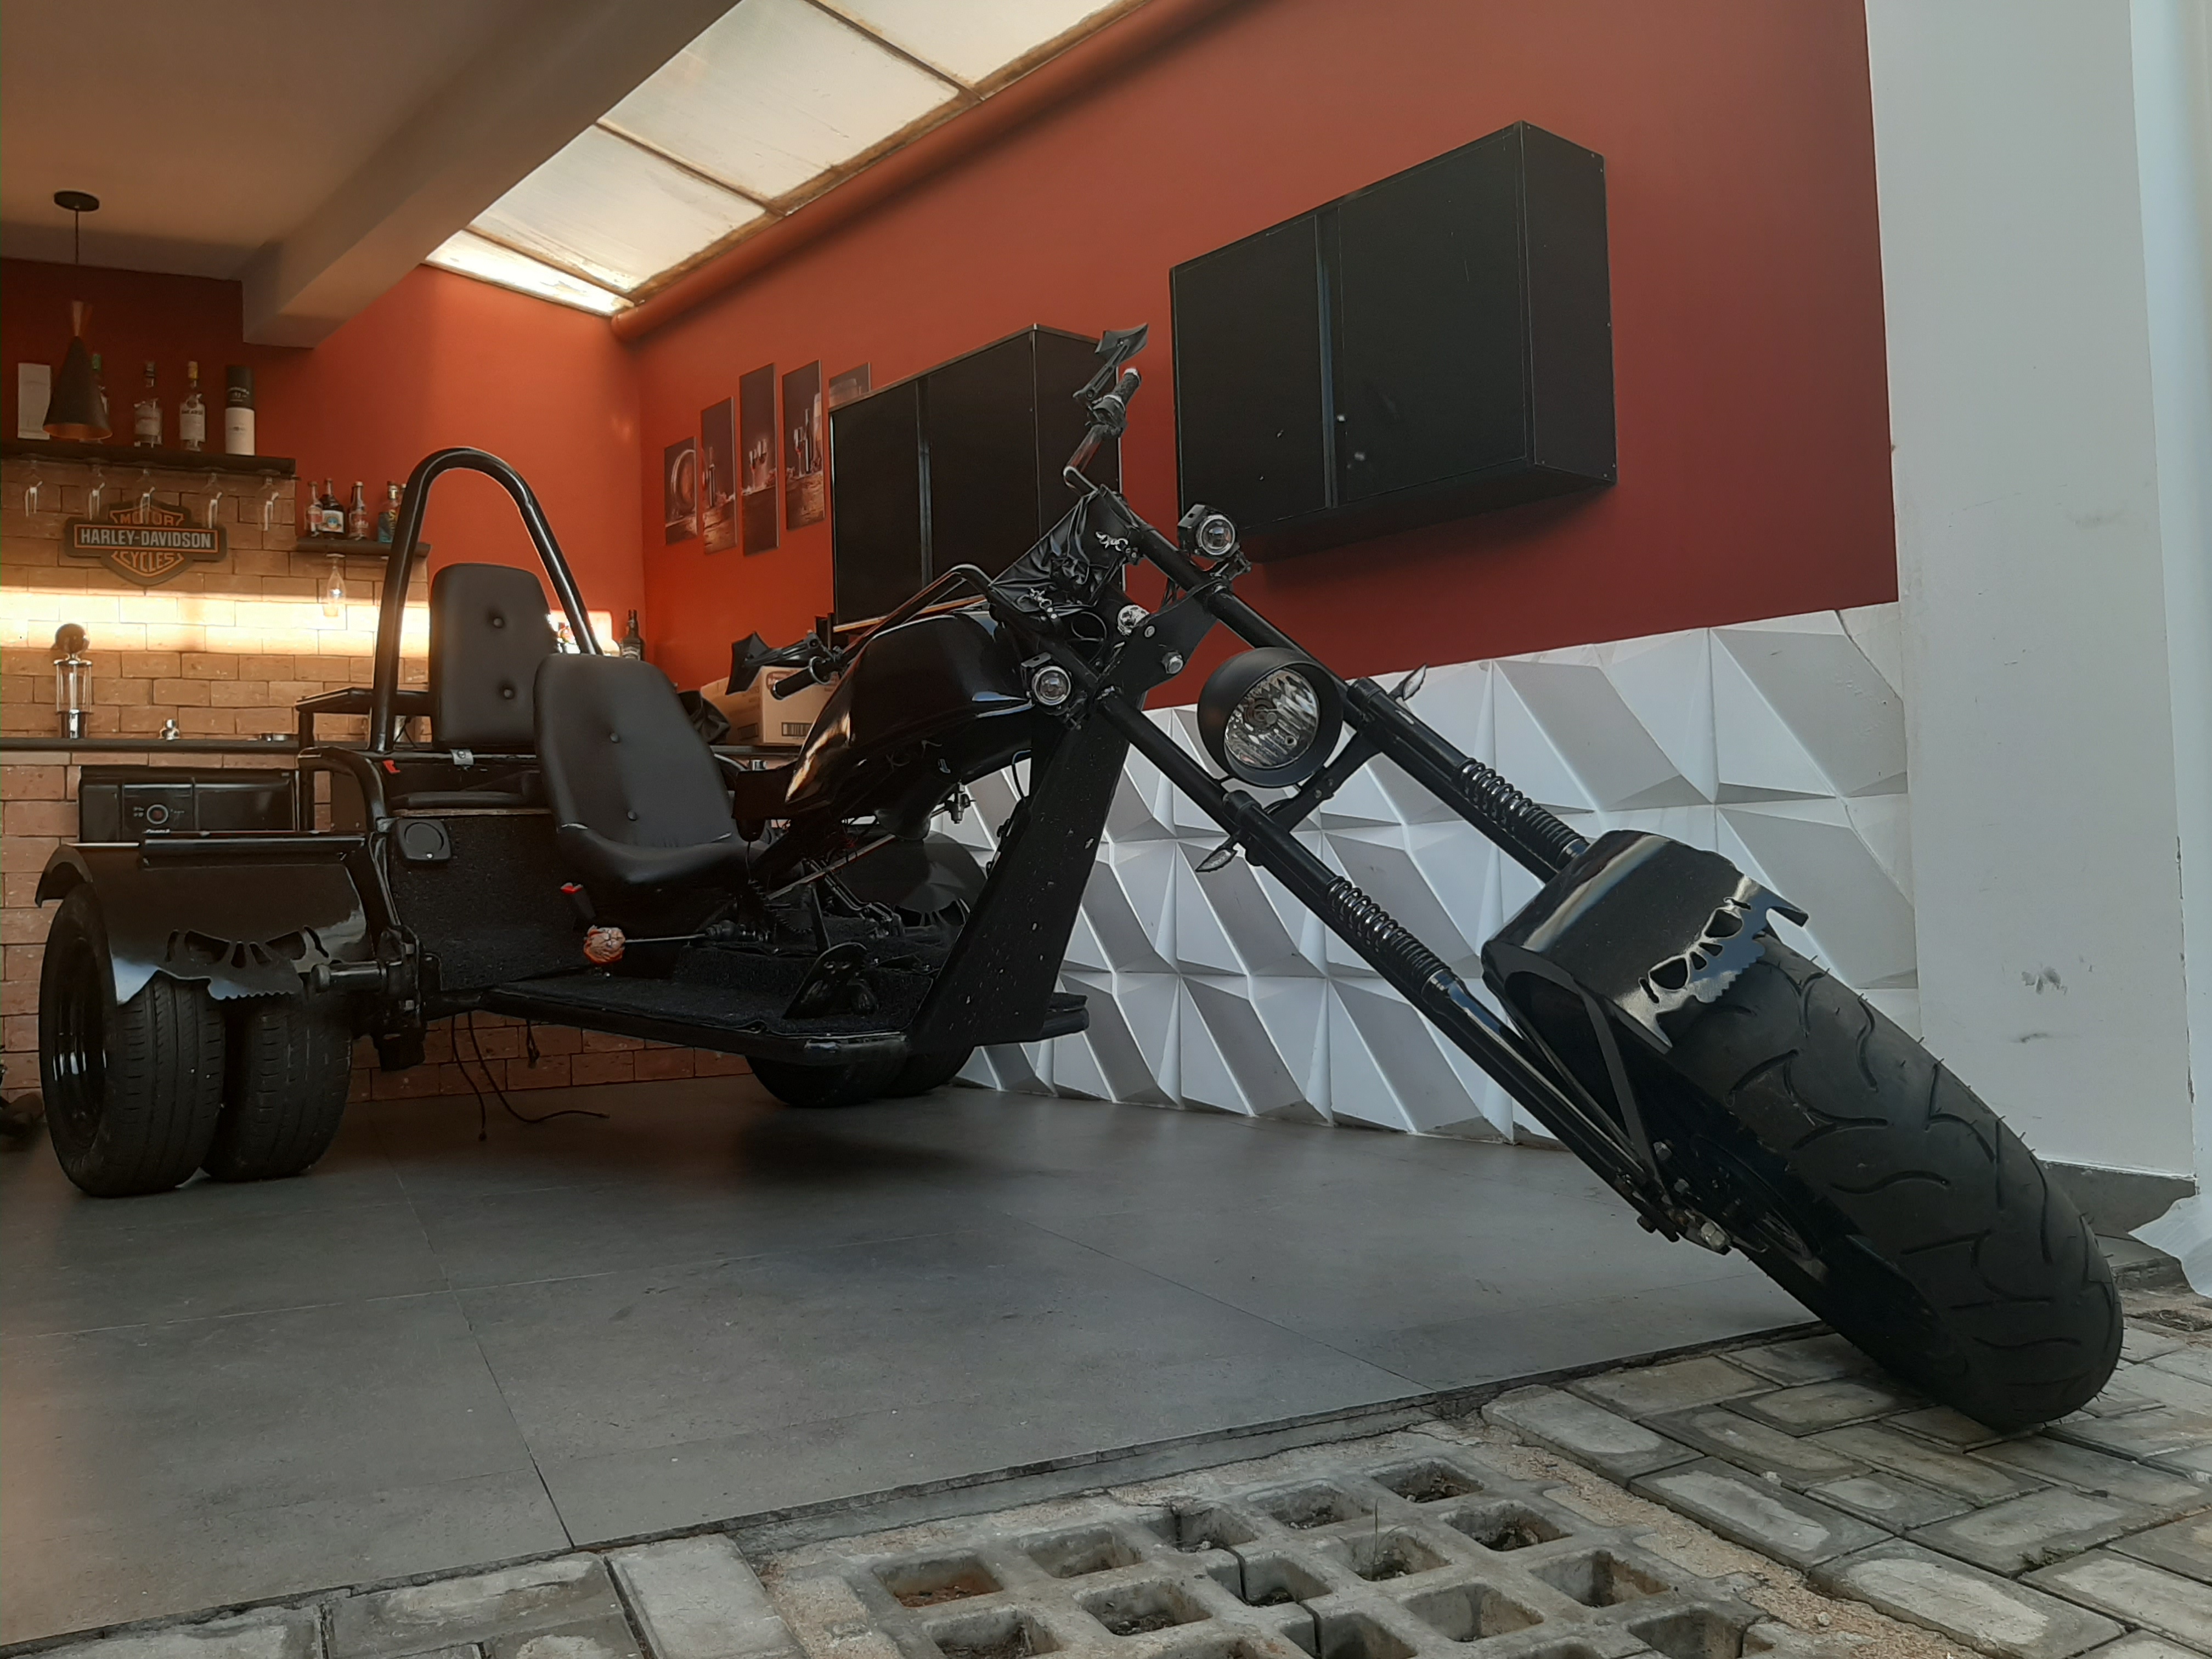
motorcycle, tire, wheel, automotive tire, motor vehicle, vehicle, tread, automotive design, alloy wheel, rim, automotive exterior, fender, bumper, automotive lighting, flooring, automotive wheel system, auto part, rolling, car, road surface, parking, synthetic rubber, carbon, machine, metal, tire care, spoke, building, asphalt, luxury vehicle, vehicle door, automotive exhaust, classic, personal luxury car, aviation, chopper, antique car